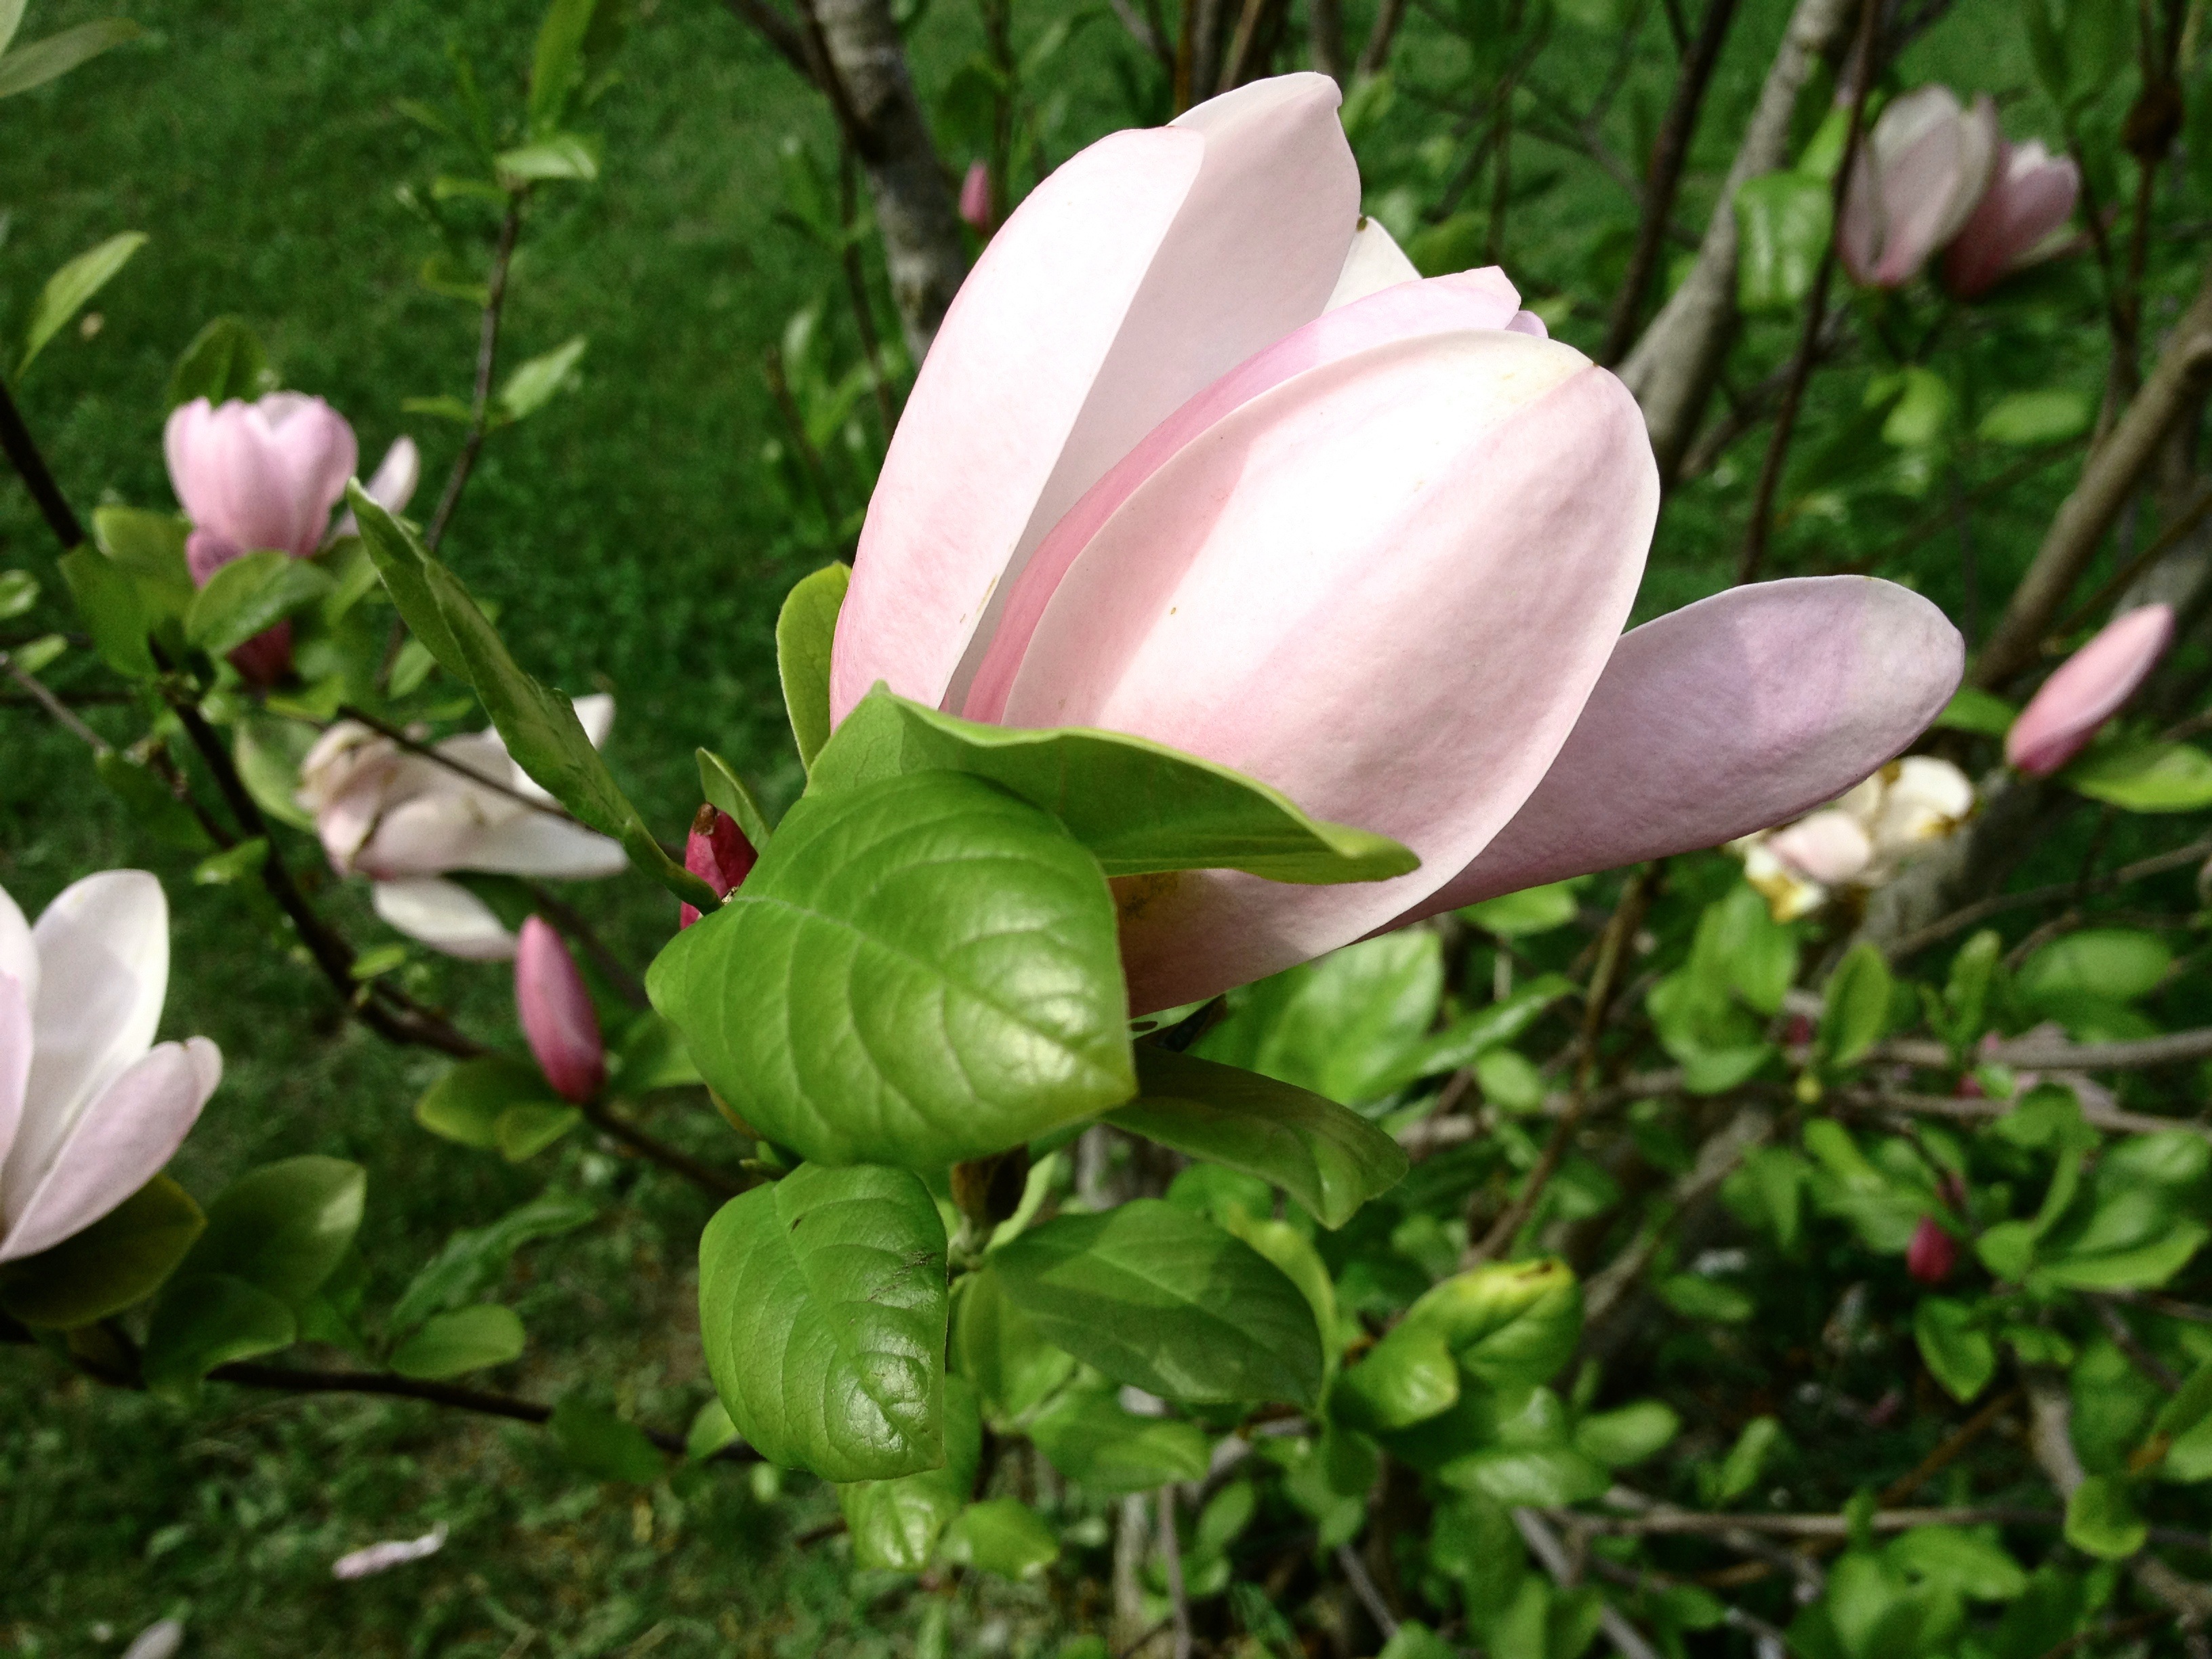
nature, blossom, plant, flower, petal, bloom, summer, floral, spring, botany, garden, pink, flora, outdoors, landscaping, gardening, shrub, magnolia, flower garden, flowering plant, land plant, magnolia family